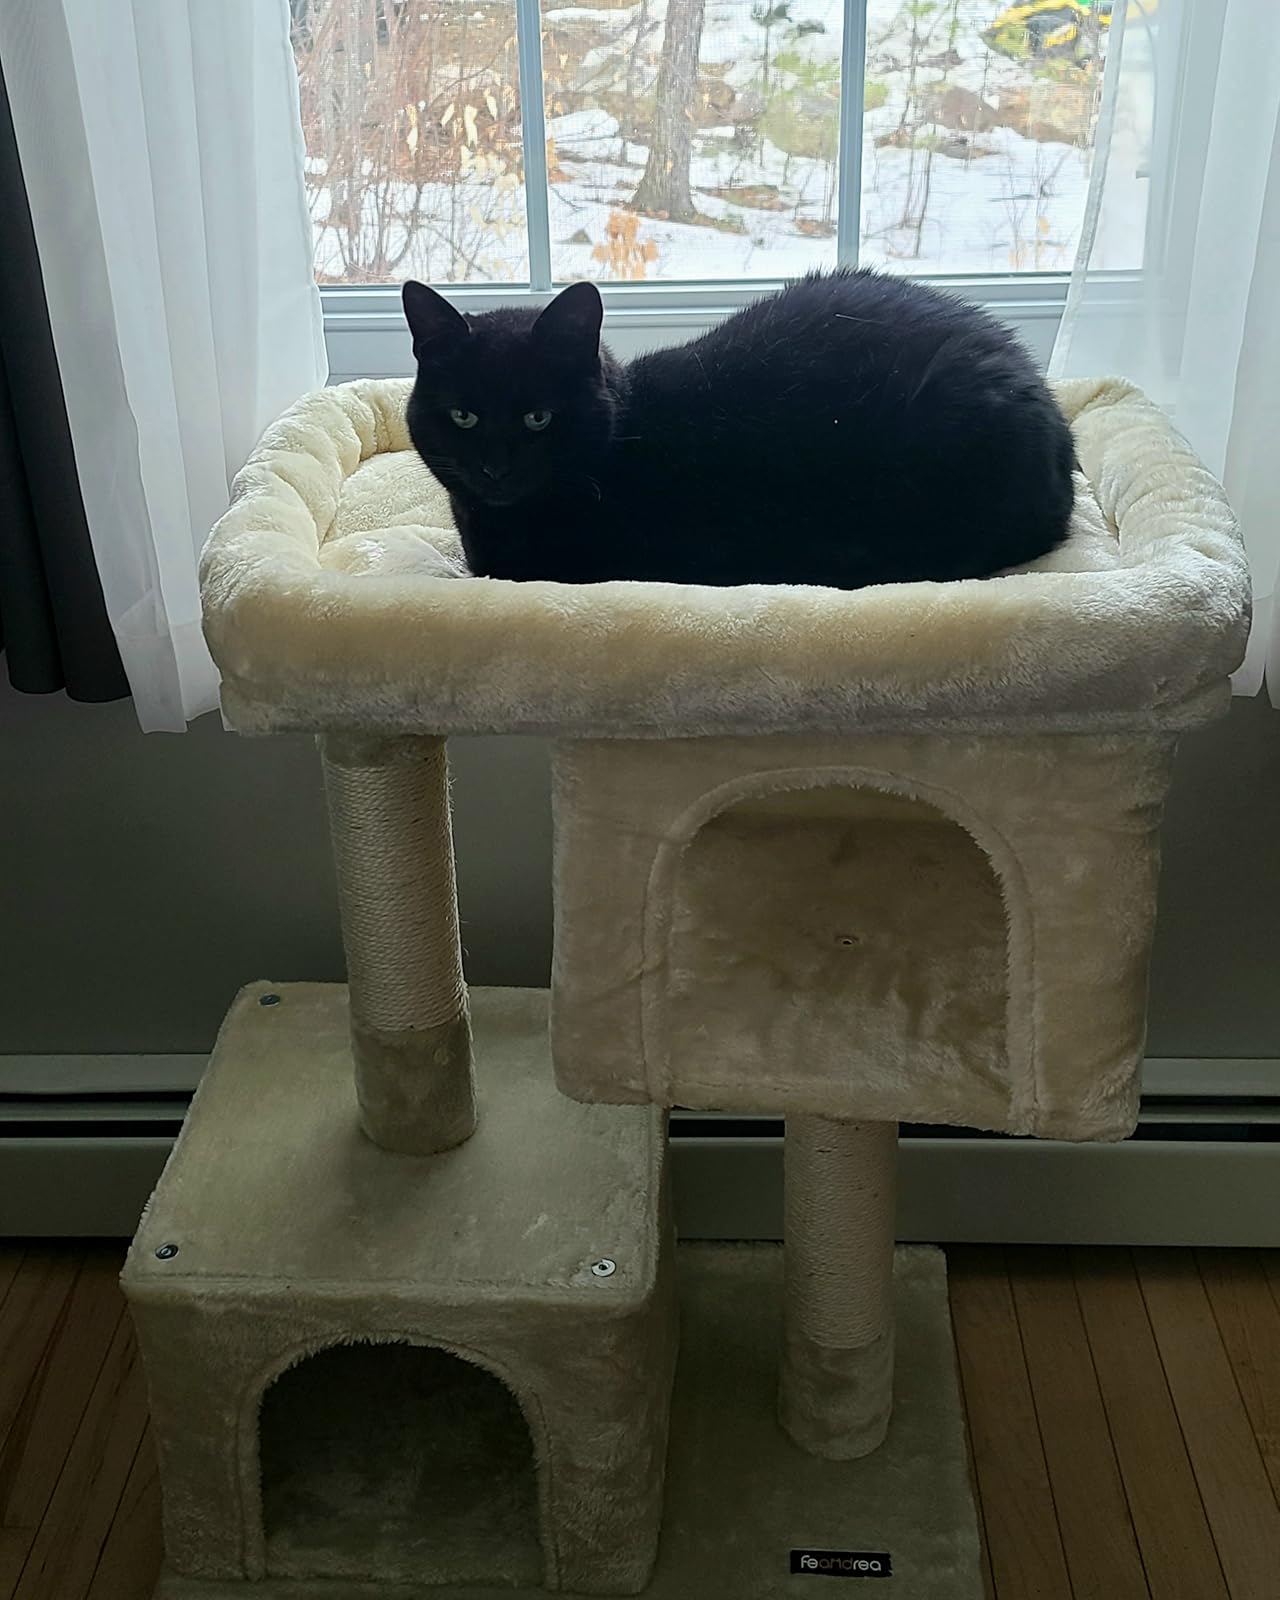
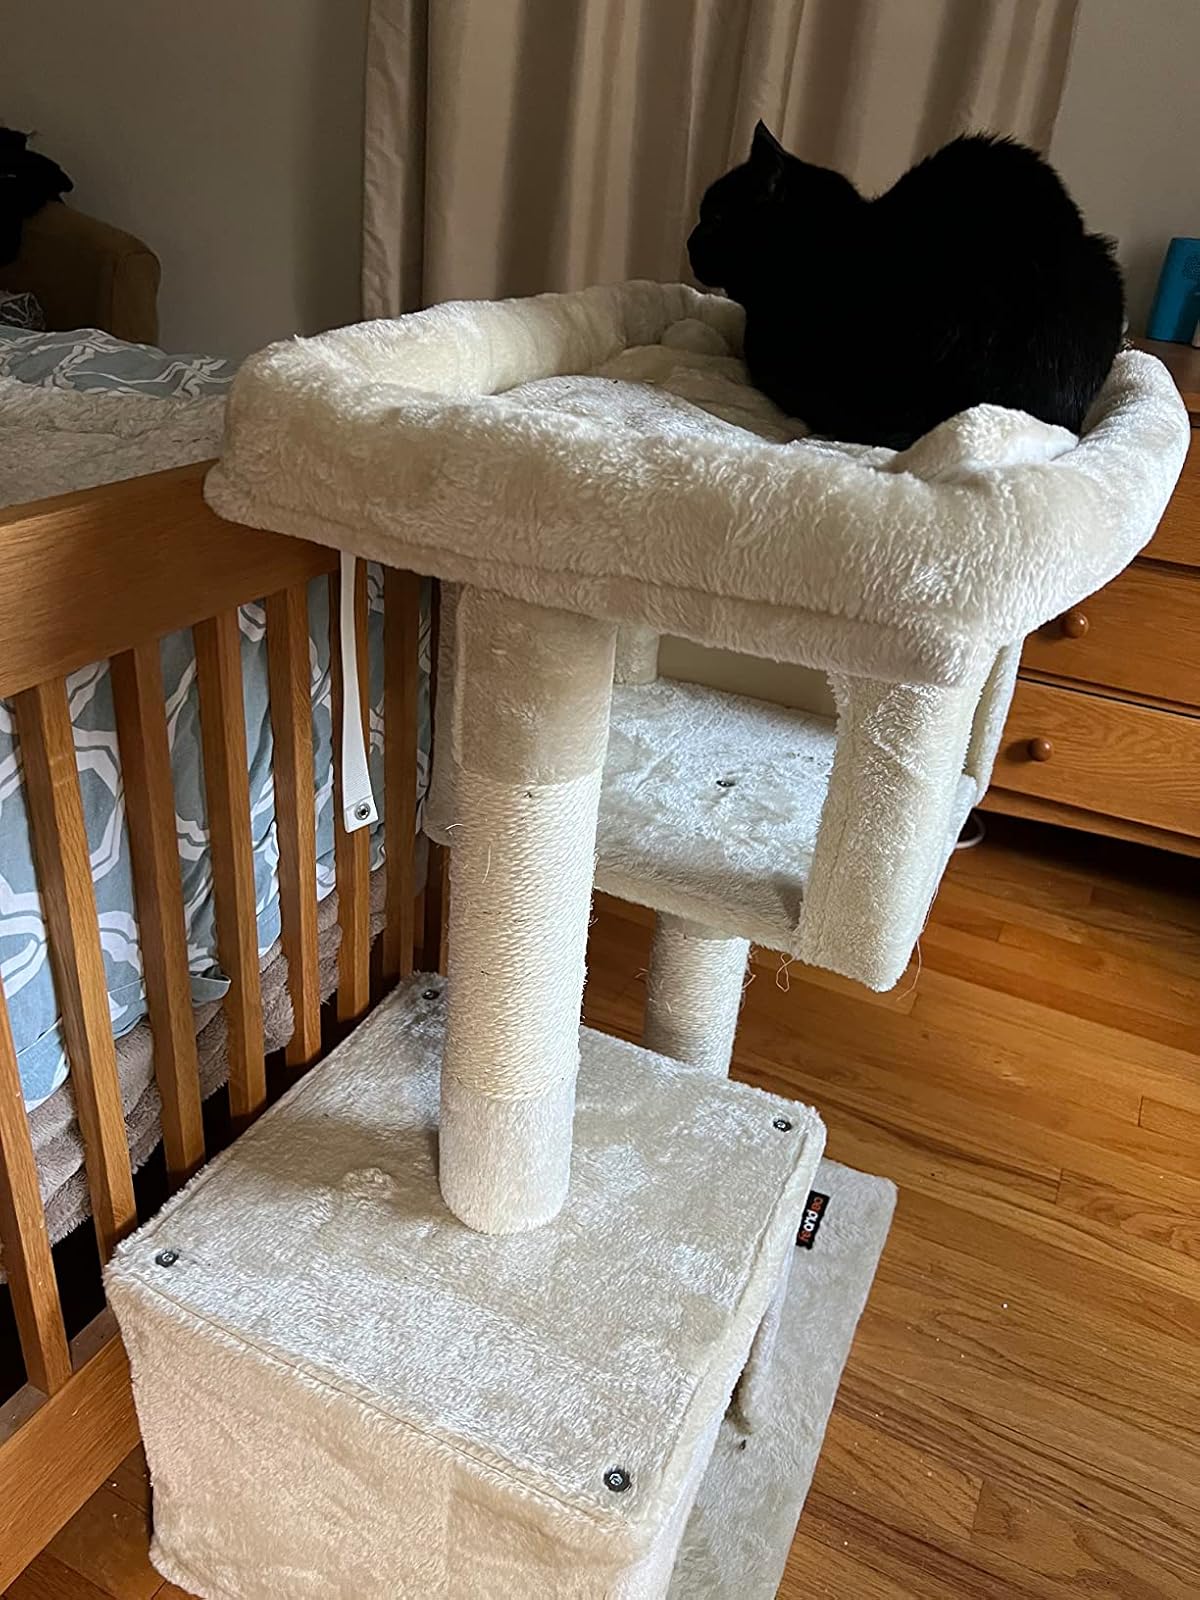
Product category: items_cat tree
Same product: yes